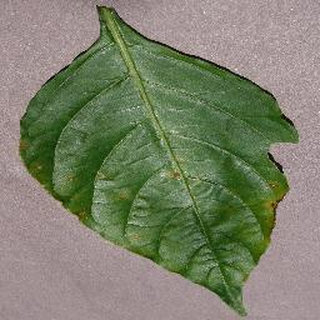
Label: bell_pepper_bacterial_spot